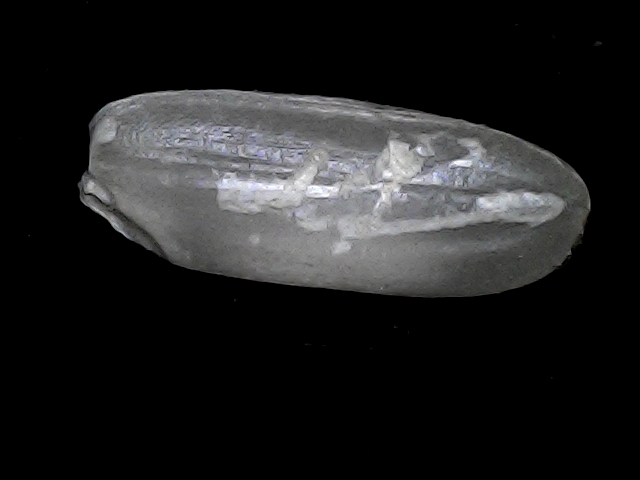
Rice variety: BRRI74